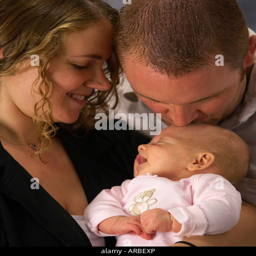
a mother , father , and infant baby girl with dad kissing the baby